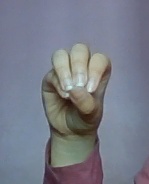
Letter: ha